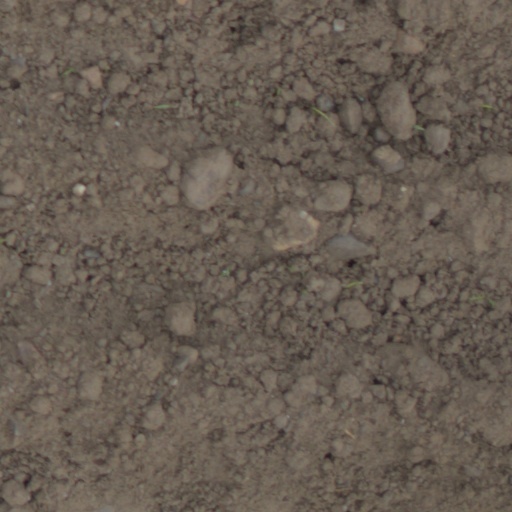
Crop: wheat